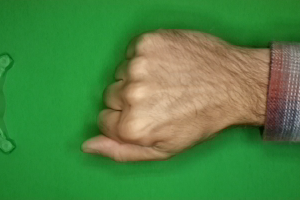
Label: rock